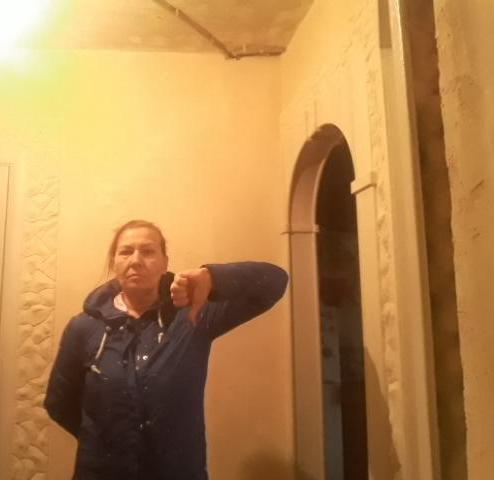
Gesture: dislike